Akechi Line

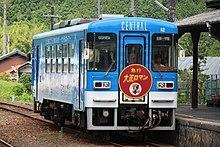
Express Taisho Roman

, the line is operated using a fleet of five Akechi 10 series diesel railcars and one Akechi 6 series diesel railcar.